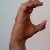
The image shows a hand gesture representing the letter 'C' in Indian Sign Language.